Brian Horrocks

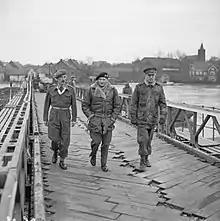
Field Marshal Montgomery with Lieutenant General Brian Horrocks, GOC XXX Corps, and an unknown officer cross a Bailey bridge over the Maas at Berg, 3 December 1944.

"It is always easy to be wise after the event but, knowing what I do now, I think it would have been better to have committed the 43rd Division on a different axis. Instead of passing them through the Guards on the 22nd, I should have ordered General Thomas [GOC 43rd Division] to carry out a left hook across the lower Rhine much farther to the west and so attack the Germans, who were engaged with the 1st Airborne Division, from behind. This might well have been successful but even then I must emphasise that we should only have been able to establish a bridgehead position on the north bank of the lower Rhine. We could not have advanced any farther as envisaged in our original orders. The failure at Arnhem was primarily due to the astonishing recovery made by the German forces after their crippling defeat in Normandy."